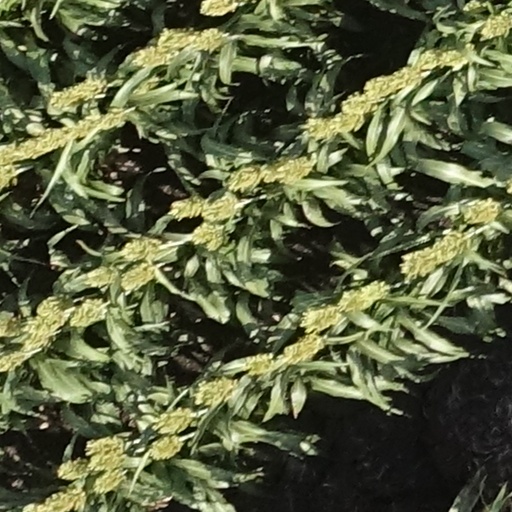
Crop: sorghum